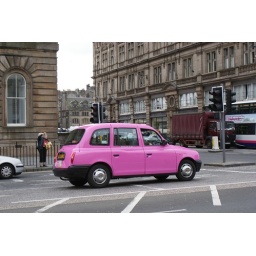
Cute pink car as it passes by